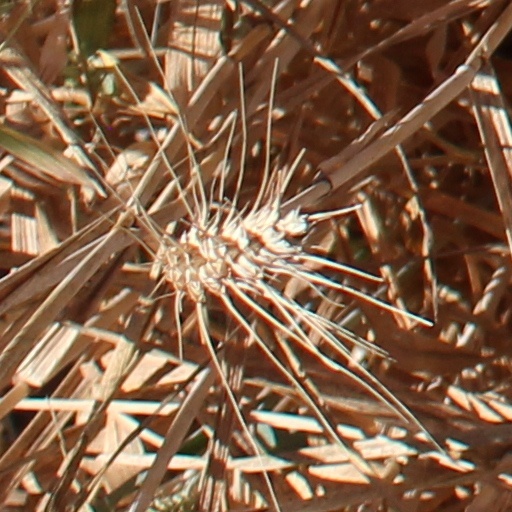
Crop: wheat